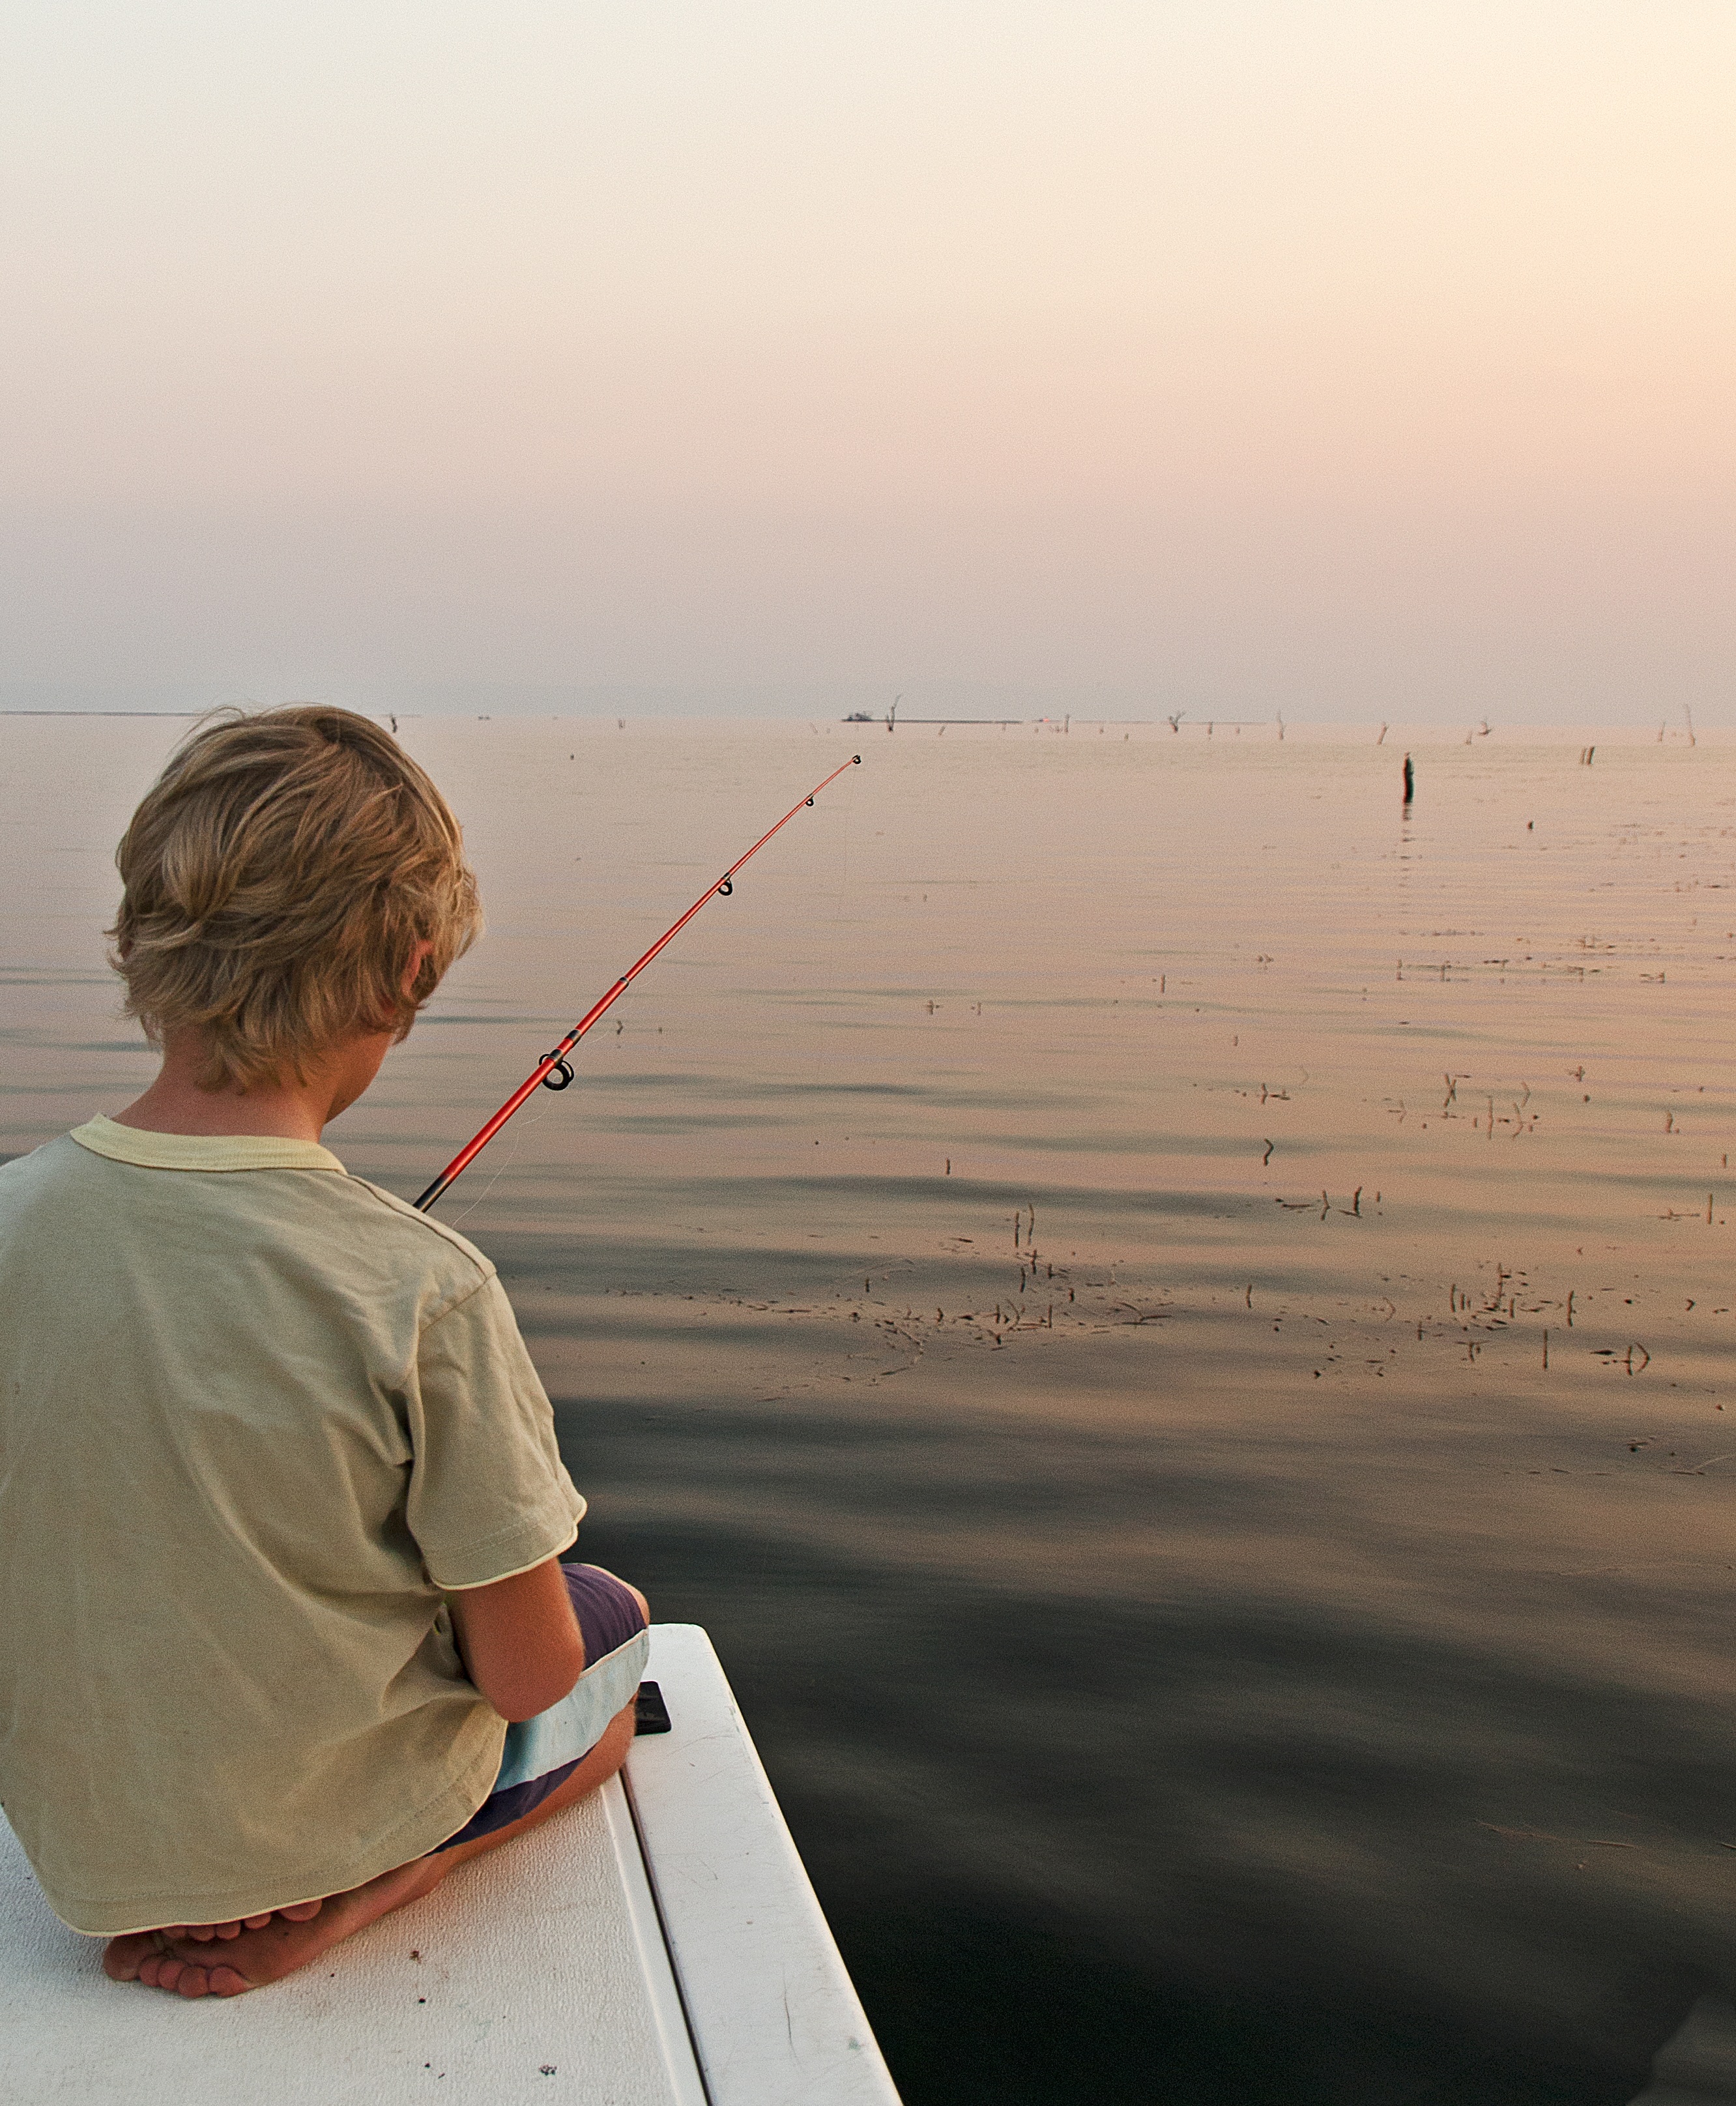
sea, water, nature, people, lake, boy, kid, adventure, cute, river, summer, vacation, recreation, young, fishing, fisherman, child, leisure, childhood, activity, caucasian, outdoors, fun, happy